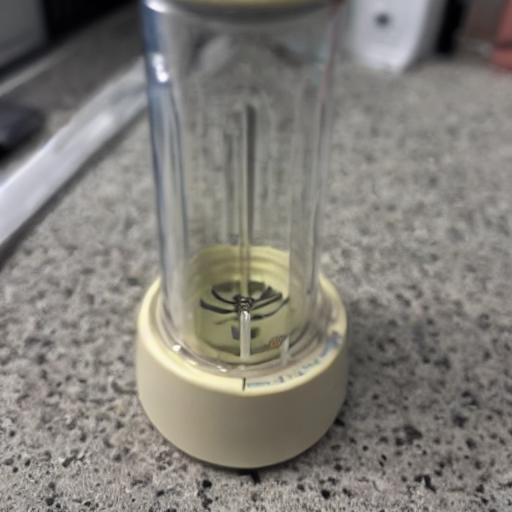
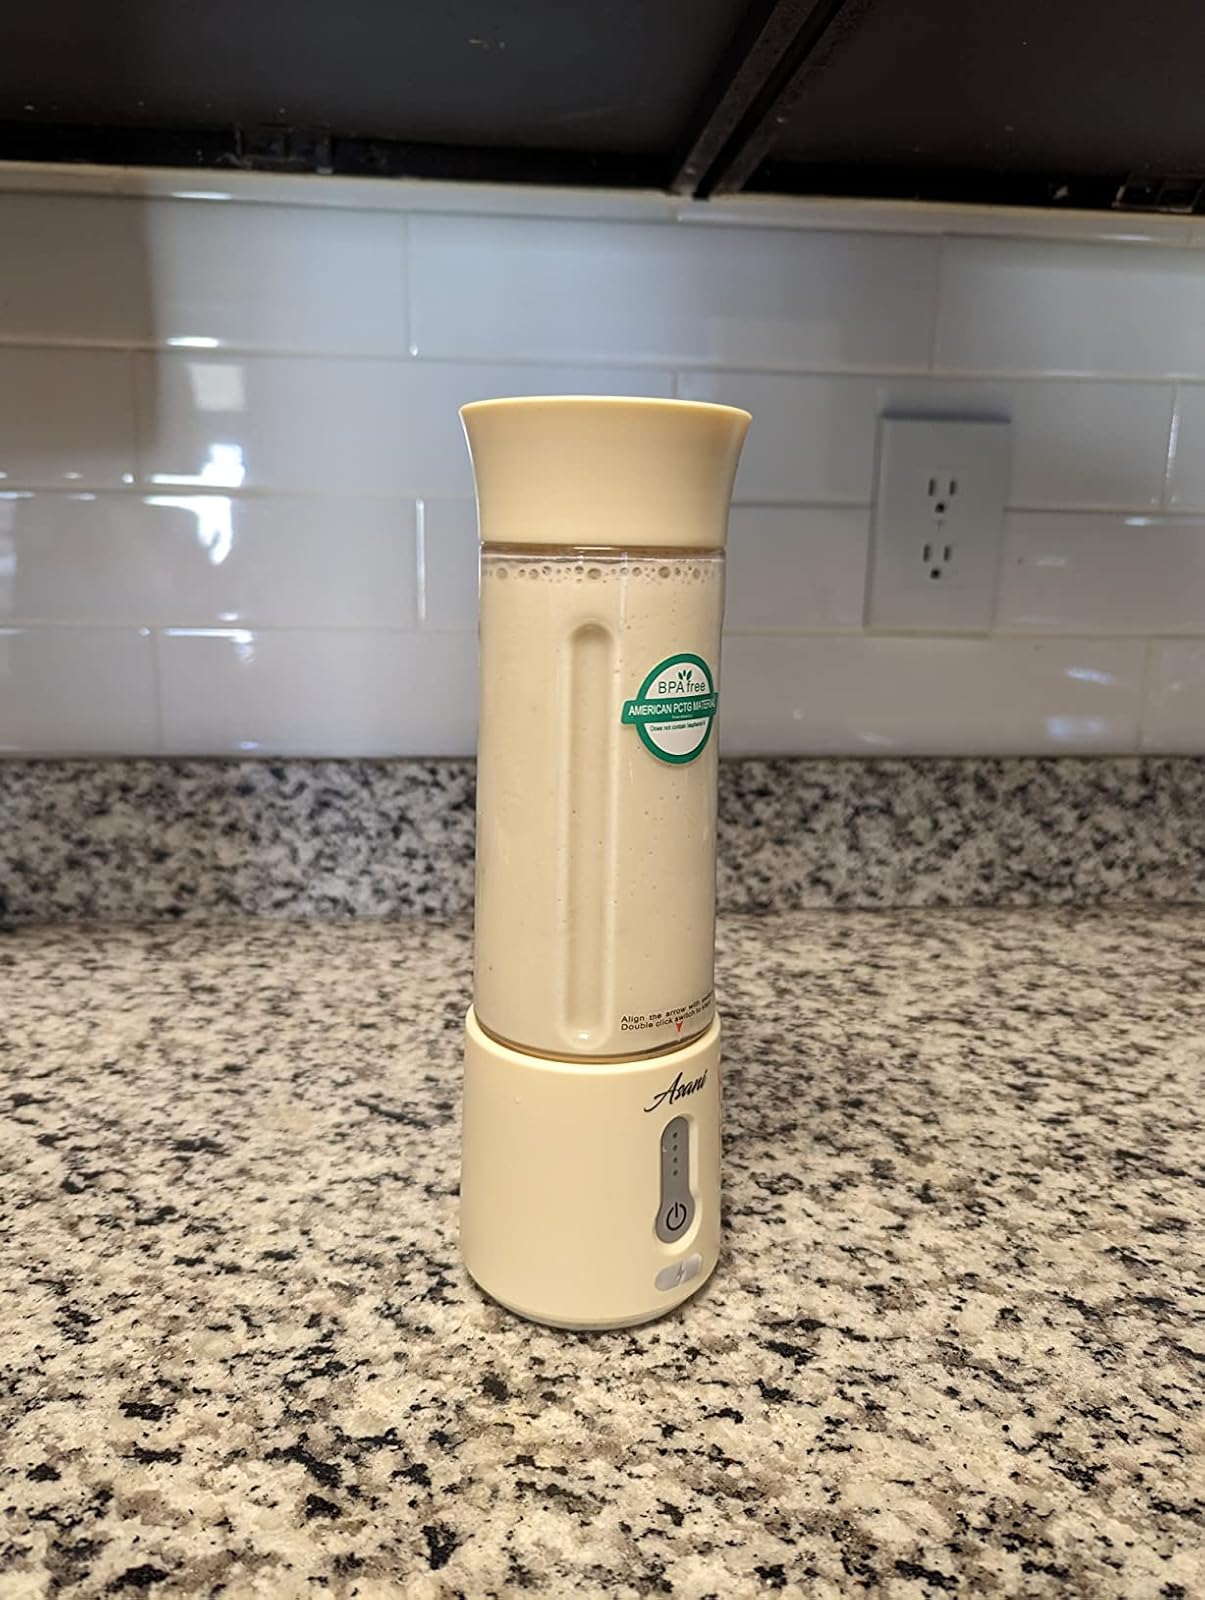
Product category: items_blender
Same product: no